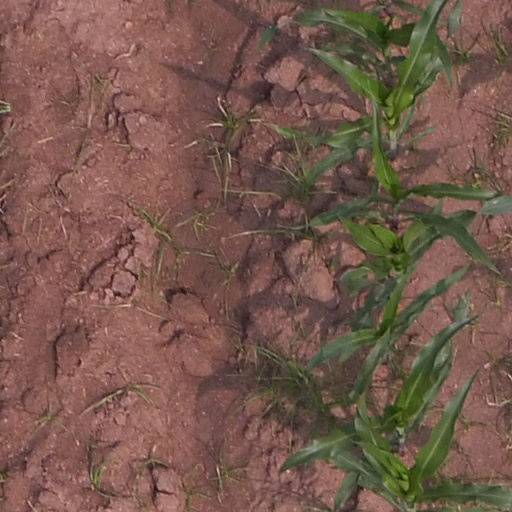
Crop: maize; corn